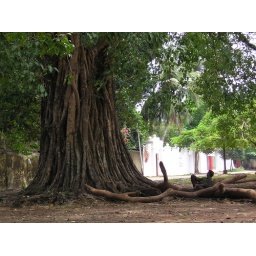
The tree structure (and the person lying in its shade) can best be seen when looking at the large picture.